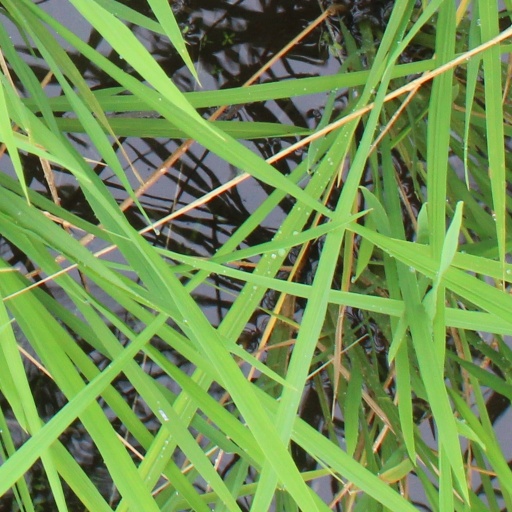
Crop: rice